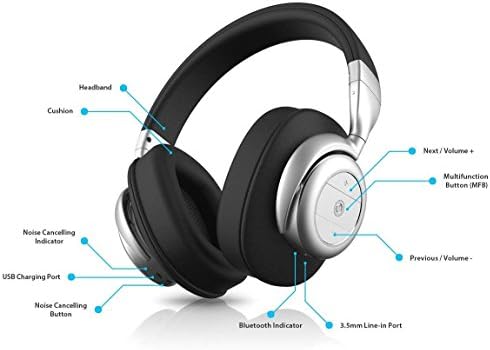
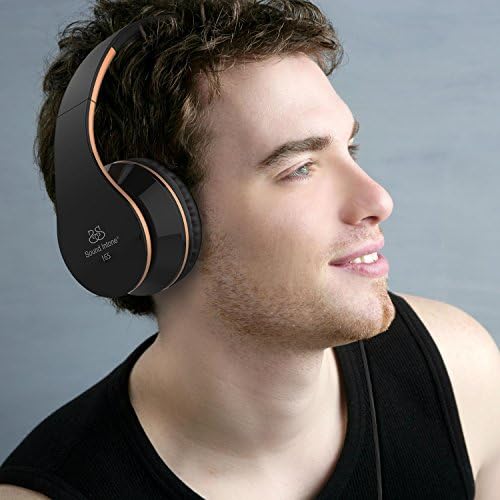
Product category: headphones
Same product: no